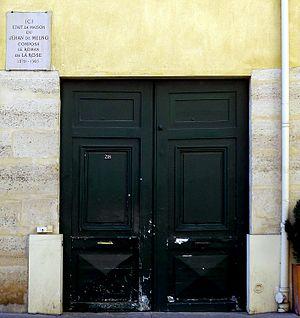
Rue Saint-Jacques (n°218
Jean de Meun, Jehan de Meung, Jean de Meung ou Jean Chopinel, Jean Clopinel est un poète français du XIIIᵉ siècle, connu surtout pour sa suite du Roman de la Rose.
La rue Saint-Jacques est située sur la rive gauche de la Seine, dans le 5ᵉ arrondissement.